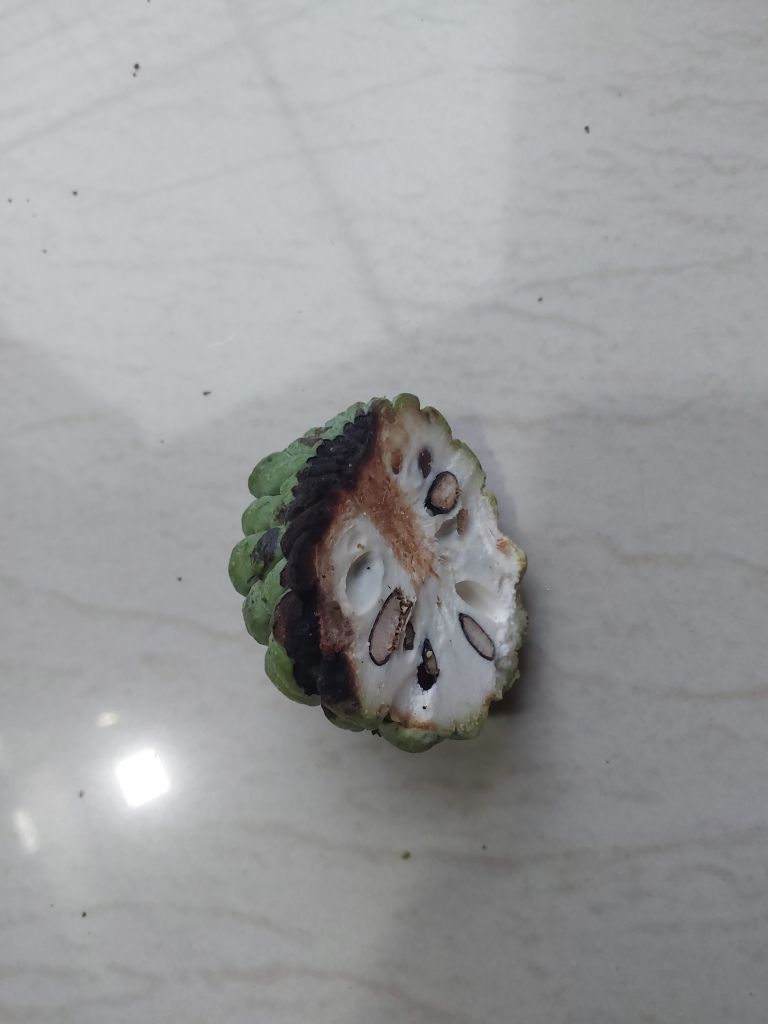
Disease label: Diplodia Rot